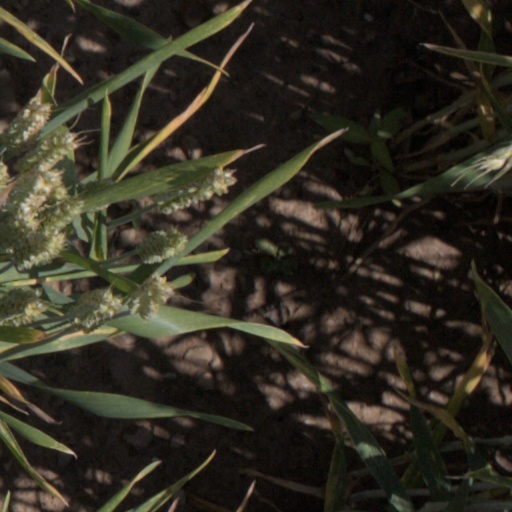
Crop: wheat